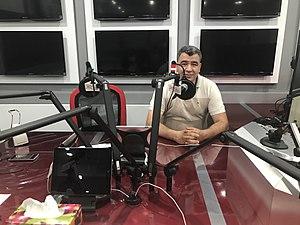
Lamine Foura, né le 23 novembre 1969 à Alger, est un journaliste et une personnalité politique canado-algérienne. Il détient un diplôme d’ingénieur en génie mécanique de l'école nationale polytechnique d'Alger et une maîtrise en aérospatiale de l’école polytechnique de Montréal. Il possède également une licence en sciences islamiques de l'université d'Alger. Il est le cofondateur du Congrès maghrébin au Québec. Son activisme politique vise surtout à concilier le projet de nation québécoise avec les aspirations des communautés musulmanes du Québec. Il est également journaliste, aussi fondateur et président d'un groupe média au service de la communauté maghrébine du Québec, Media Maghreb, ainsi qu'animateur de l'émission Ondes de choc ondes à Radio moyen Orient sur les ondes 1450 AM à Montréal.
La culture algérienne est marquée par sa diversité, sa richesse, grâce à notamment à ses différentes régions, aux emprunts à d'autres peuples, ainsi que par sa diffusion et à travers le monde. Chaque région, chaque ville ou oasis constitue un espace culturel particulier. La Kabylie, les Aurès, l'Algérois, les Hauts plateaux, la vallée du Mzab, le Gourara, le Hoggar, la Saoura, l'Oranie sont chacune des régions avec des particularités culturelles et parfois linguistiques.